André the Giant Memorial Battle Royal

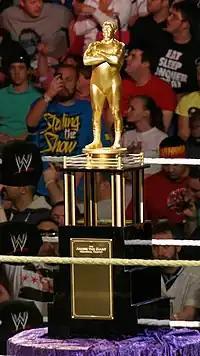
The André the Giant Memorial Trophy, awarded to the winner of the Battle Royal.

The André the Giant Memorial Battle Royal is a namesake battle royal held as part of WrestleMania Weekend by the American professional wrestling promotion WWE. The winner of the match receives the André the Giant Memorial Trophy. The inaugural battle royal was held at WrestleMania XXX in 2014 and was won by Cesaro. The most recent winner of the 2025 match was Carmelo Hayes ahead of WrestleMania 41.